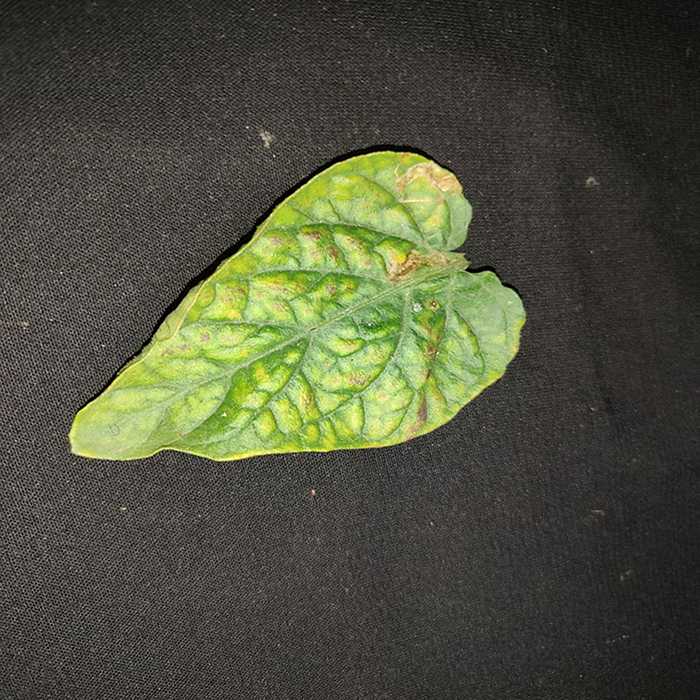
Plant: Tomato
Label: Tomato spotted wilt